Akashi pedestrian bridge accident

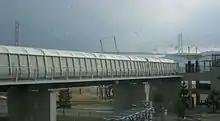
The pedestrian bridge leading to Asagiri Station in which the crush occurred

The was a human crush that occurred on 21 July 2001 in Akashi, Hyōgo, Japan. In the incident, a large crowd of people packed into a partially enclosed pedestrian overpass leading to Asagiri Station after a fireworks show. The resulting crush killed 11 people, including two adults and nine children, and injured 183 others. Five civic and security officials were later convicted of professional negligence for not preventing the disaster.